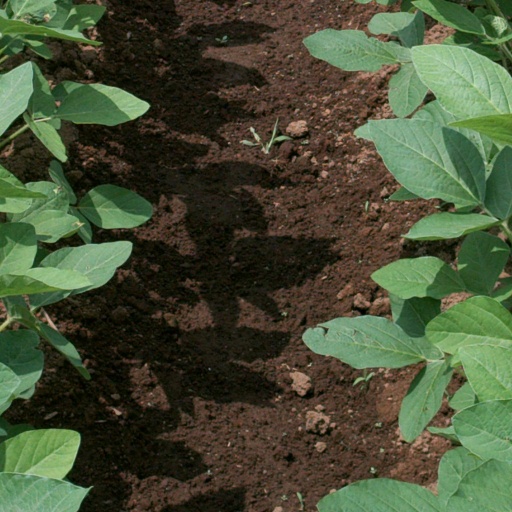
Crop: soybean